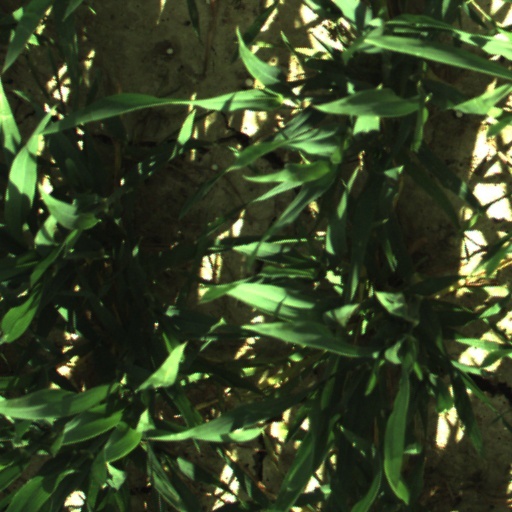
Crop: wheat